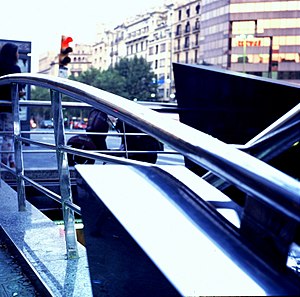
Dekonstruktivisme
Dekonstruktivisme er en retning inden for arkitekturen hvor man opløser bygningsstrukturer i mindre bestanddele, som så genopbygges i nye sammenstillinger og danner nye strukturer.